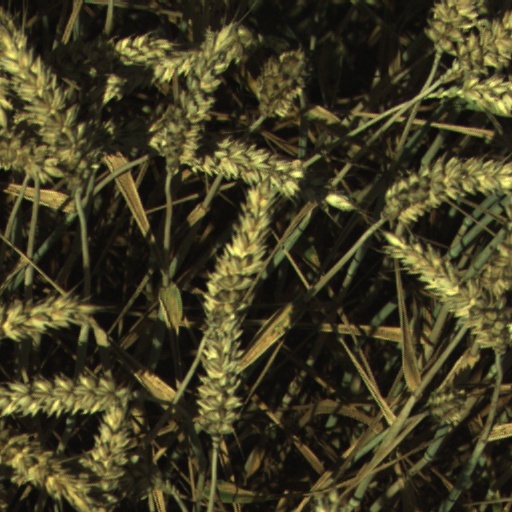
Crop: wheat